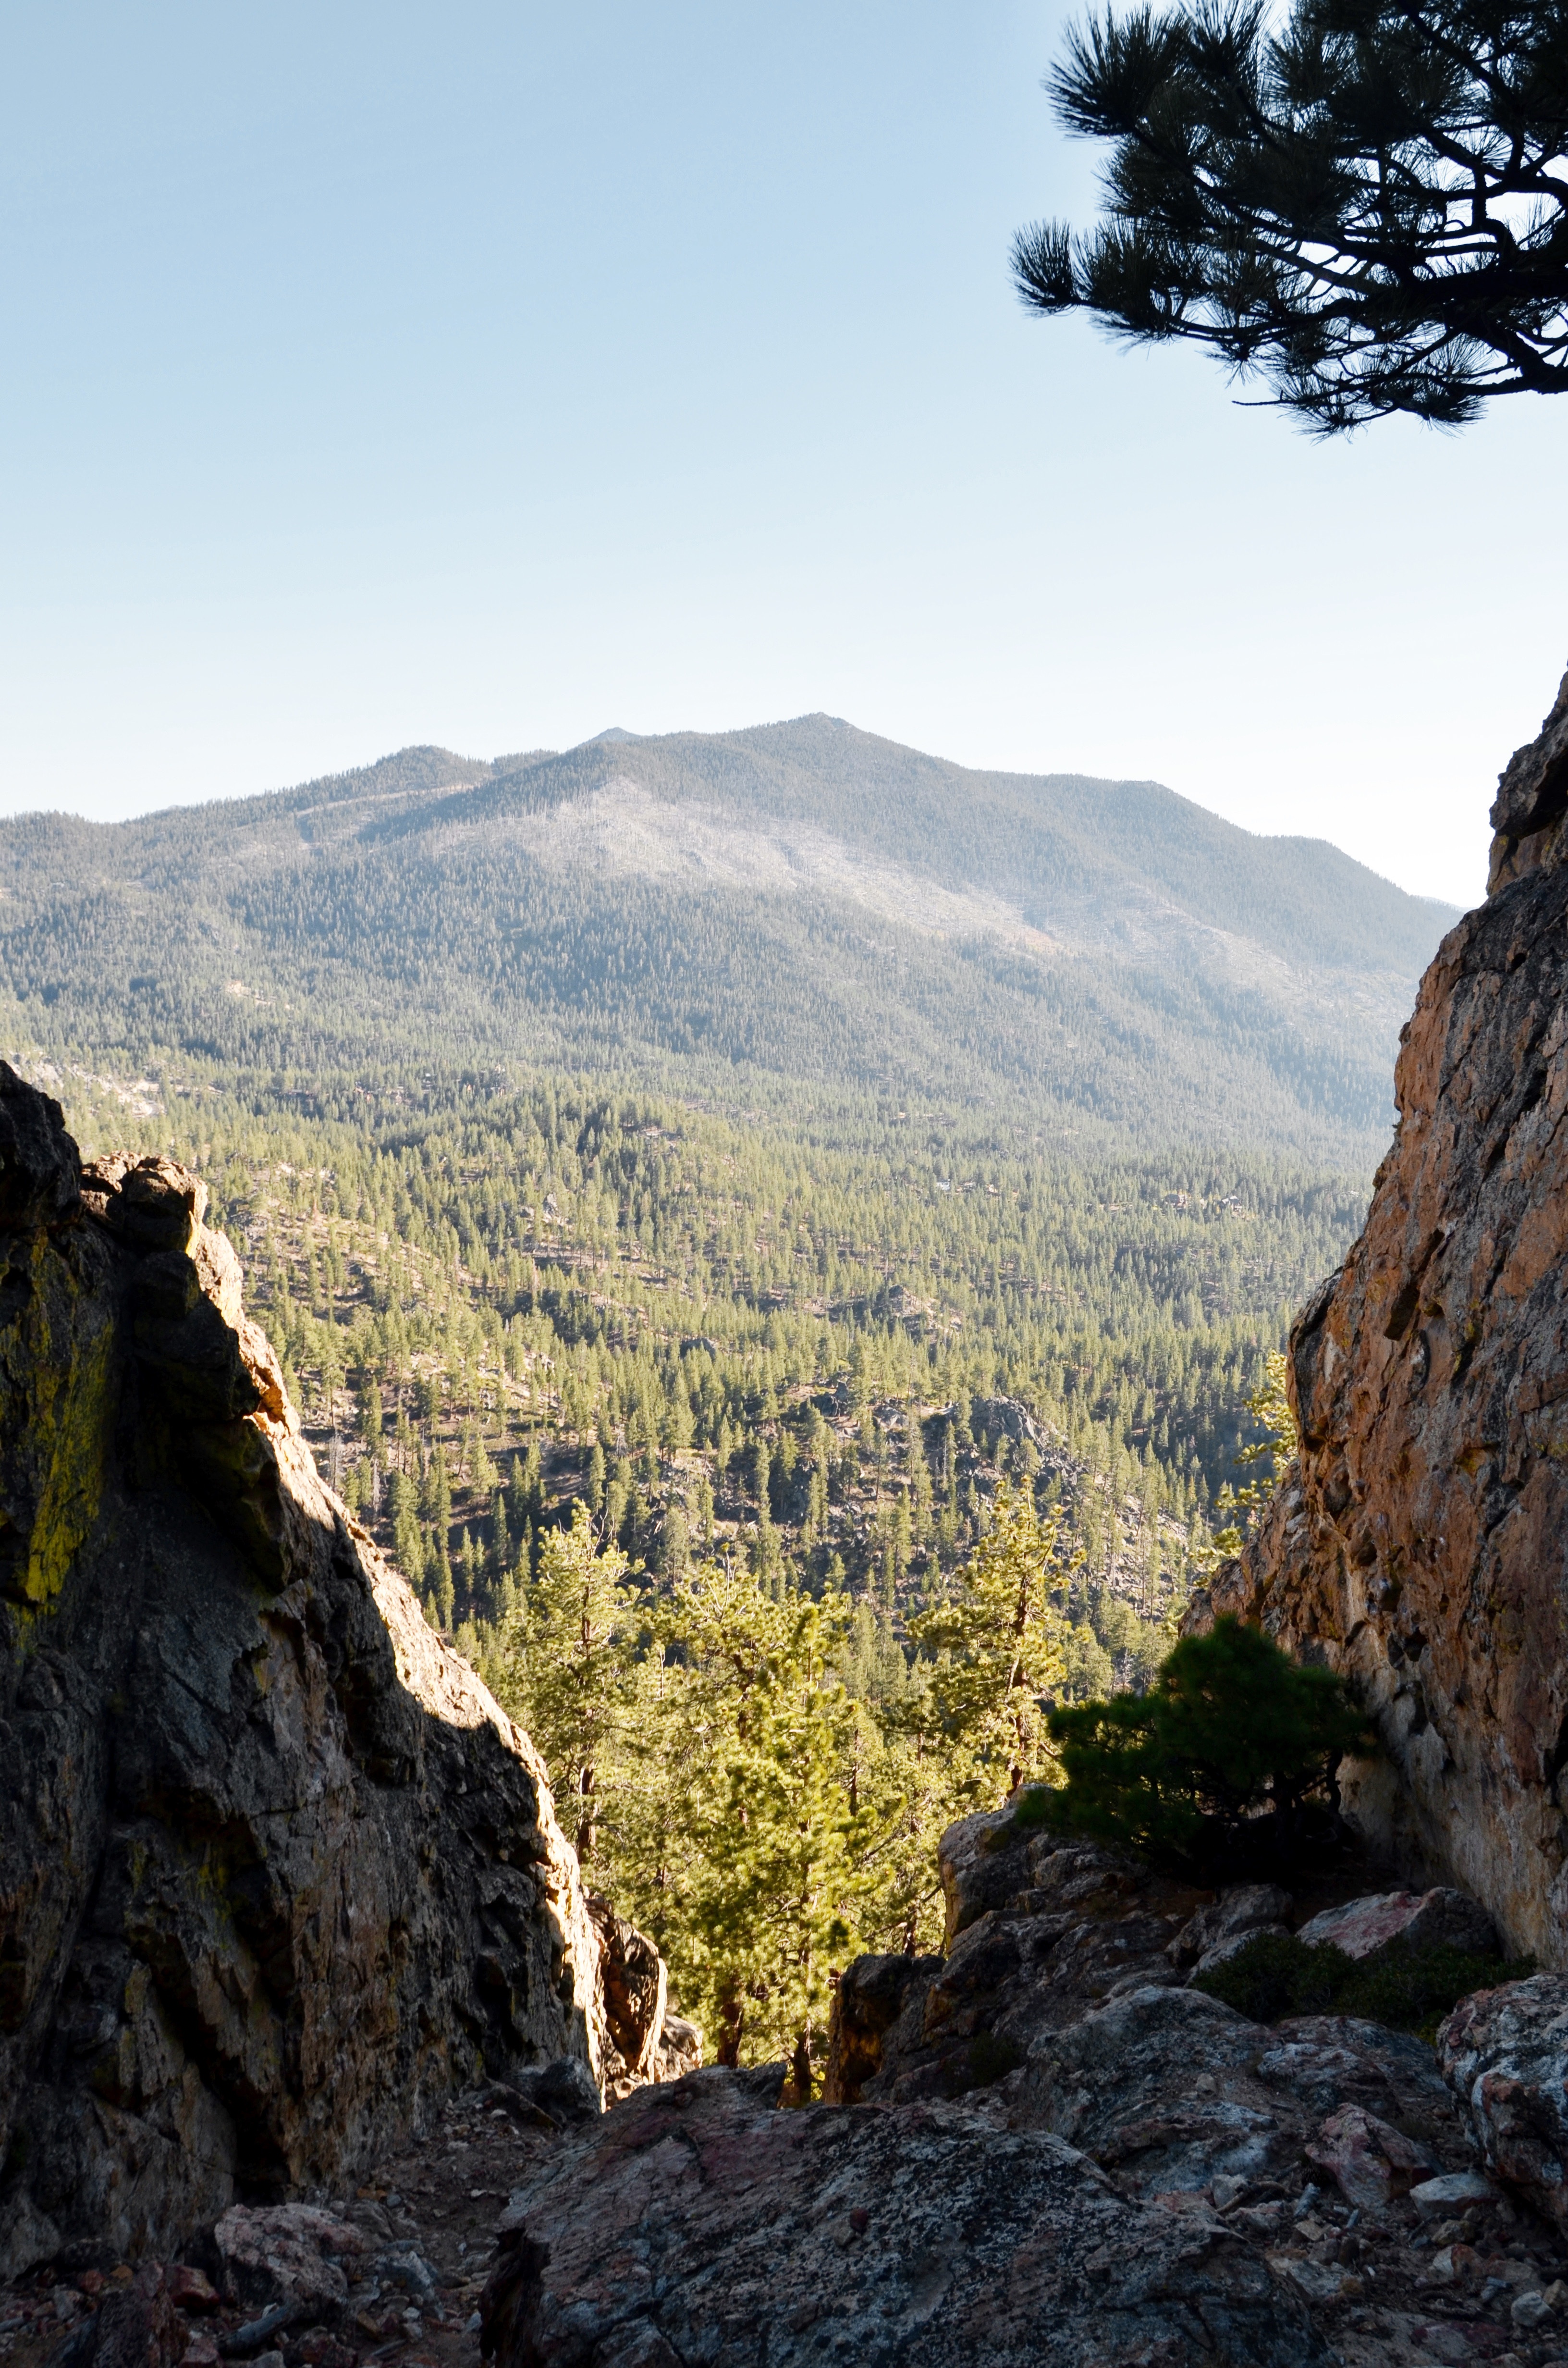
landscape, tree, nature, rock, wilderness, walking, mountain, hiking, trail, adventure, valley, mountain range, autumn, canyon, terrain, national park, ridge, geology, backpacking, landform, outdoor recreation, geographical feature, mountainous landforms